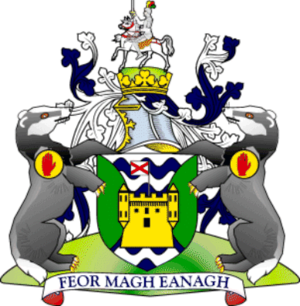
Le comté de Fermanagh est un comté situé dans la province d'Ulster en Irlande. La capitale du comté est située à Enniskillen
En Irlande, un comté est une subdivision administrative. Il existe 32 comtés traditionnels répartis en 4 provinces : Ulster, Connacht, Munster et Leinster. 26 comtés appartiennent à l'État d'Irlande indépendant, tandis que les six autres, tous situés en Ulster, forment l'Irlande du Nord, une nation constitutive du Royaume-Uni.